Temple of Reason

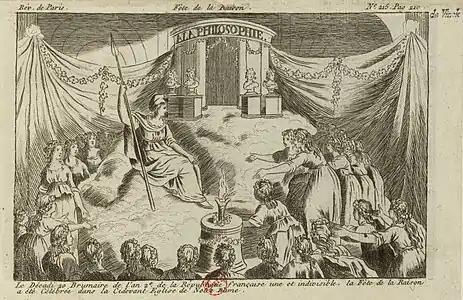
Feast of Reason at the Notre-Dame

A Temple of Reason was, during the French Revolution, a state atheist temple for a new belief system created to replace Christianity: the Cult of Reason, which was based on the ideals of reason, virtue, and liberty. This "religion" was supposed to be universal and to spread the ideas of the revolution, summarized in its "" motto, which was also inscribed on the Temples.